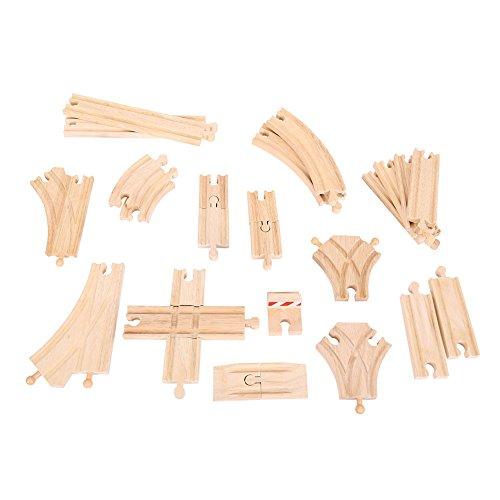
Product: Bigjigs Rail Low Level Track Expansion - 25 Piece Set - Other Major Wooden Rail Brands are Compatible
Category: Toys & Games | Play Vehicles | Play Trains & Railway Sets | Train Sets
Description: Most other wooden railway brands are compatible with Bigjigs Rail.
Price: $17.97
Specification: ProductDimensions:11.4x1.8x8.1inches|ItemWeight:2.12pounds|ShippingWeight:1.9pounds(Viewshippingratesandpolicies)|DomesticShipping:ItemcanbeshippedwithinU.S.|InternationalShipping:ThisitemcanbeshippedtoselectcountriesoutsideoftheU.S.LearnMore|ASIN:B004BLAKO0|Itemmodelnumber:BJT052|Manufacturerrecommendedage:36months-12years